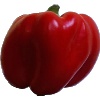
Label: Pepper Red 1